Demographic history of the Vilnius region

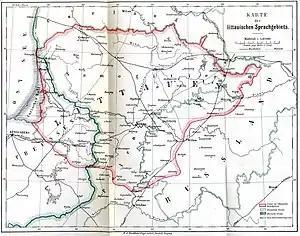
Lithuanian language area (without language islands outside the compact area). A map by Friedrich Kurschat (1876)

Following is a list of censuses that have been taken in the city of Vilnius and its region since 1897. The list is incomplete. Data are at times fragmentary.